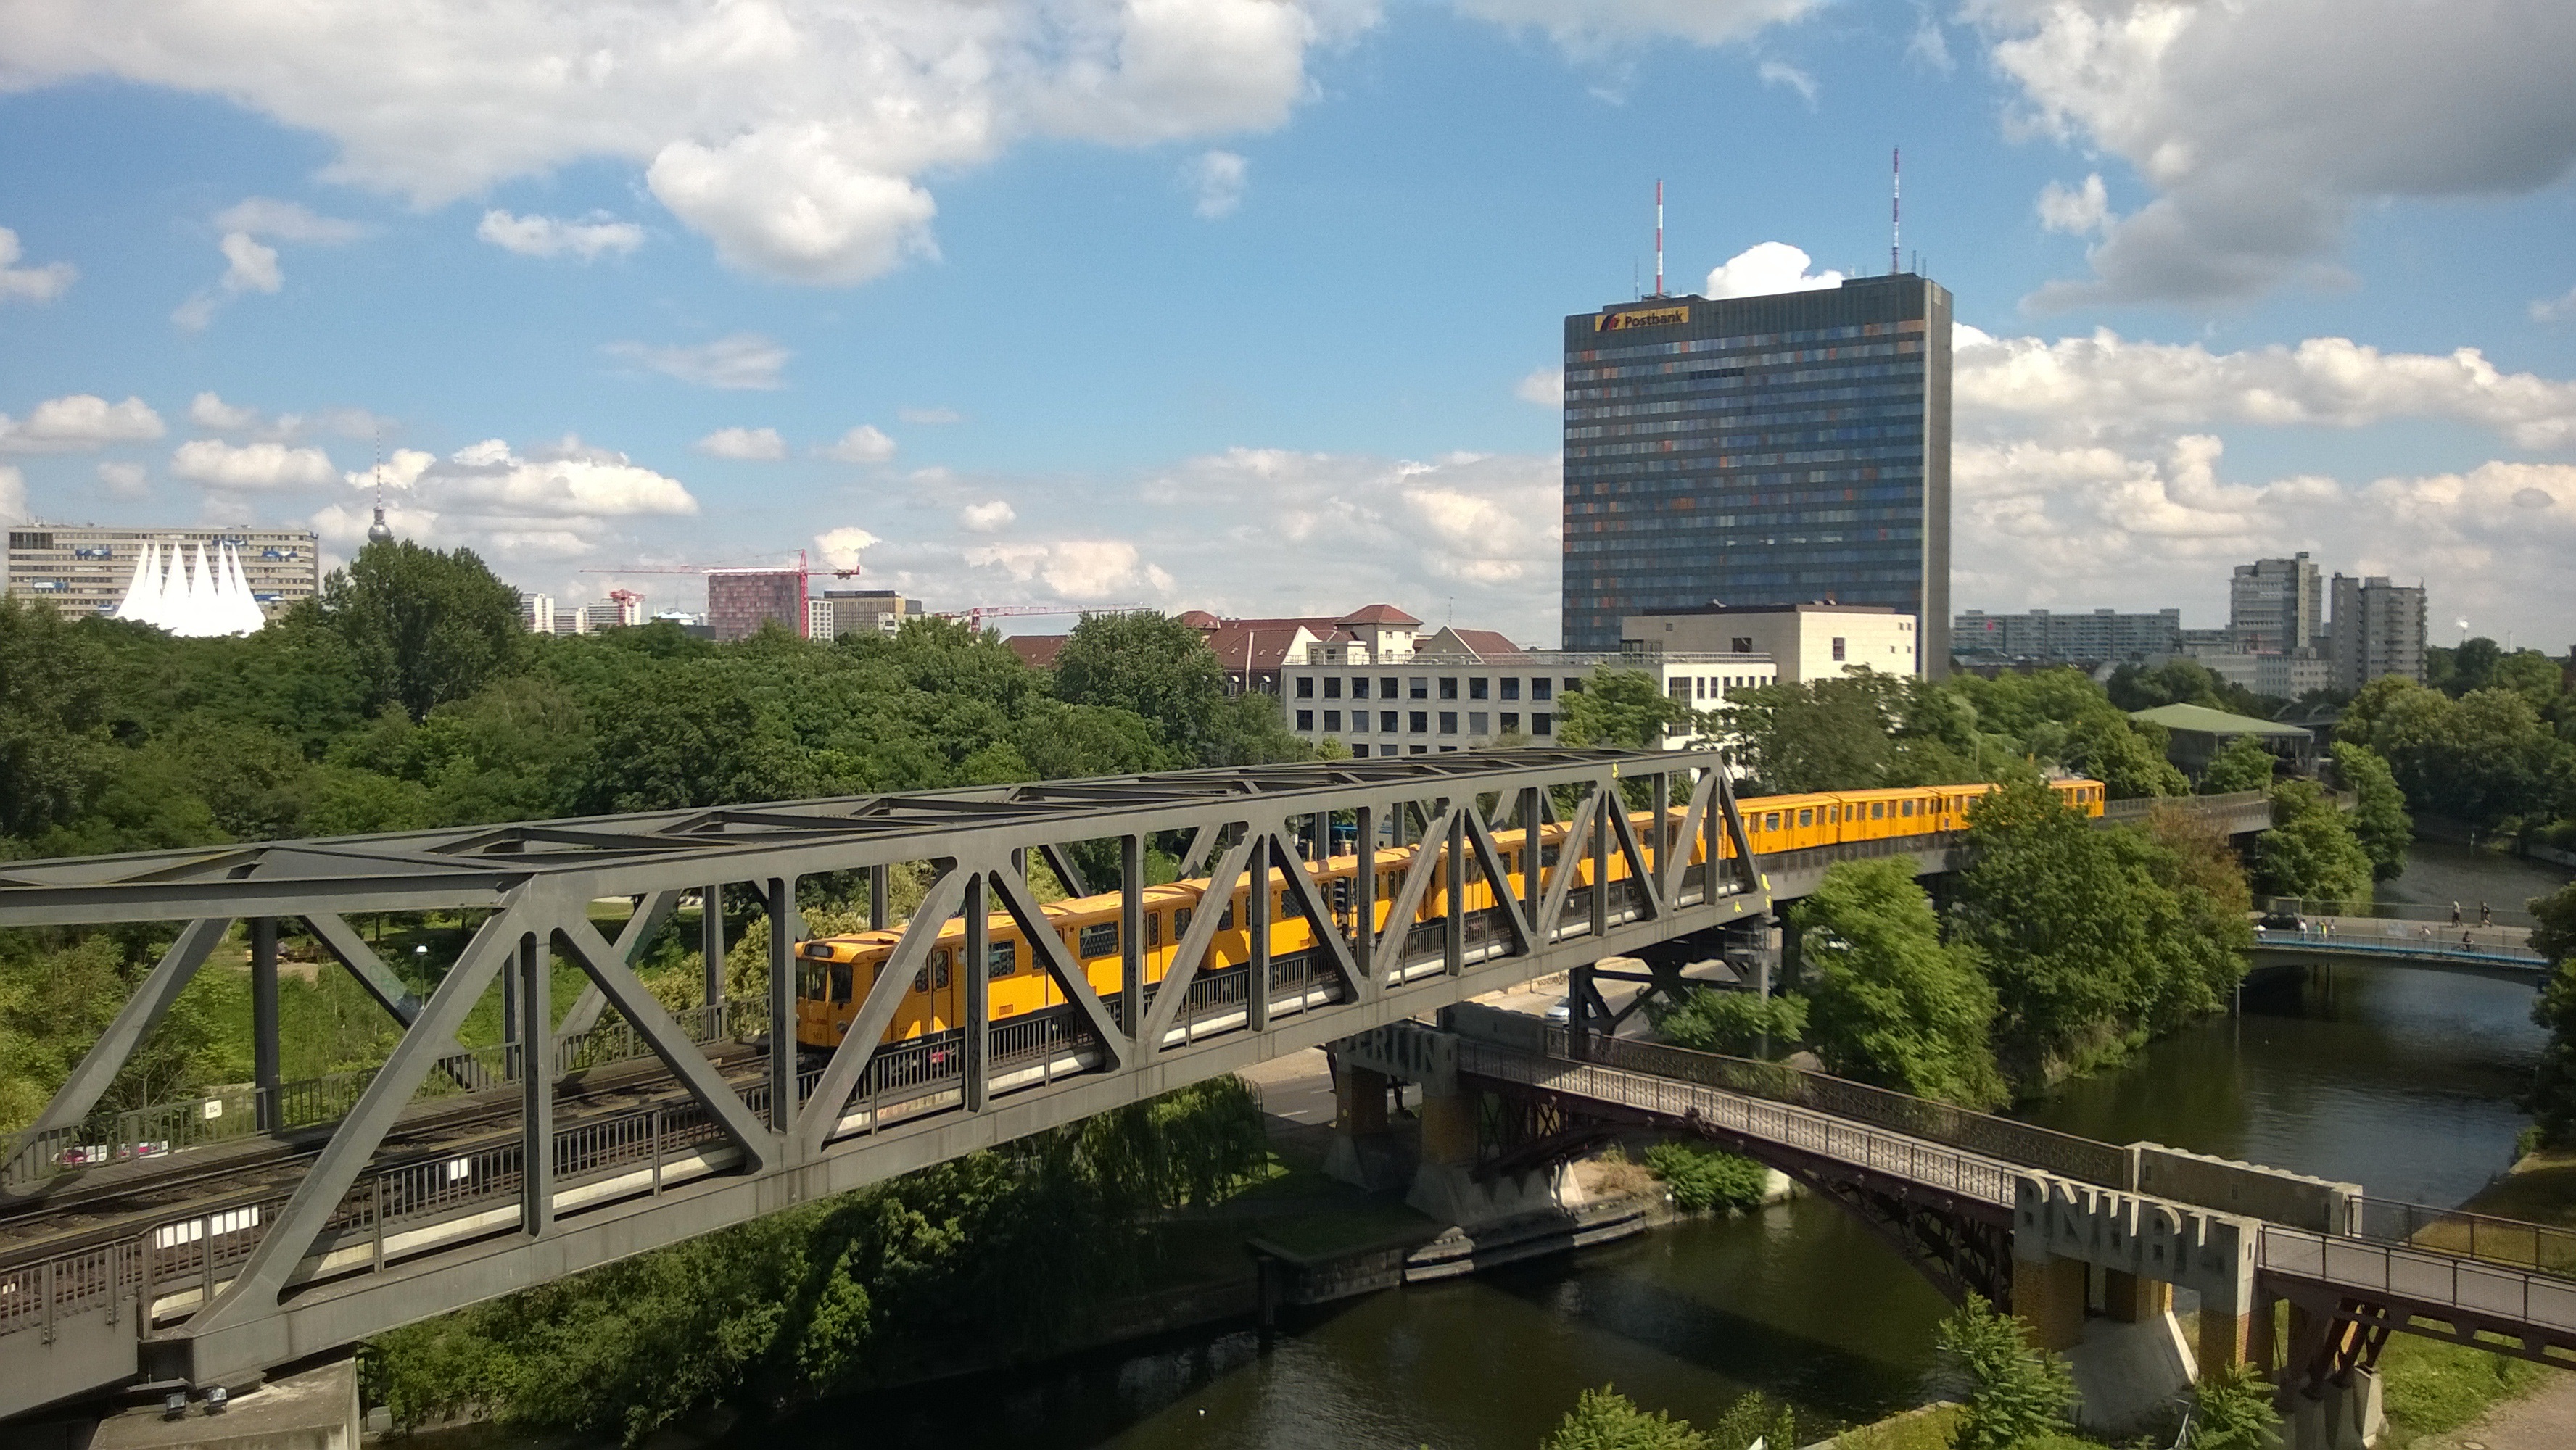
bridge, skyline, highway, city, train, river, overpass, cityscape, downtown, metro, transport, landmark, yellow, tourism, waterway, public transport, capital, berlin, viaduct, bvg, above ground, arch bridge, urban area, skyway, human settlement, metropolitan area, controlled access highway